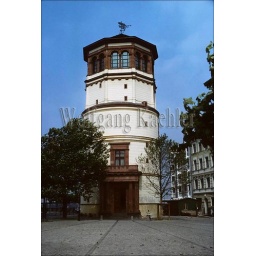
Germany, dusseldorf, old castle tower in old town